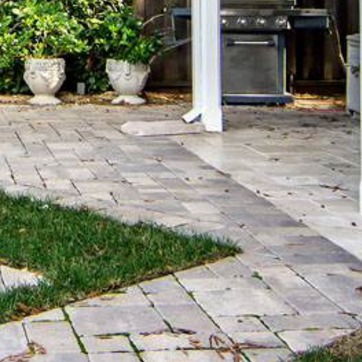
Material: stone